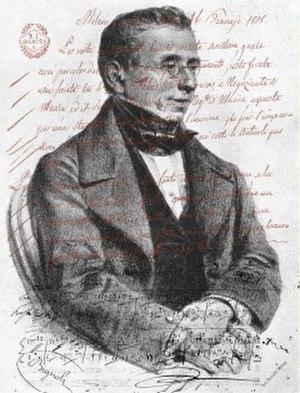
Giovanni Ricordi est un éditeur italien d'ouvrages musicaux, fondateur en 1808 de la Casa Ricordi.